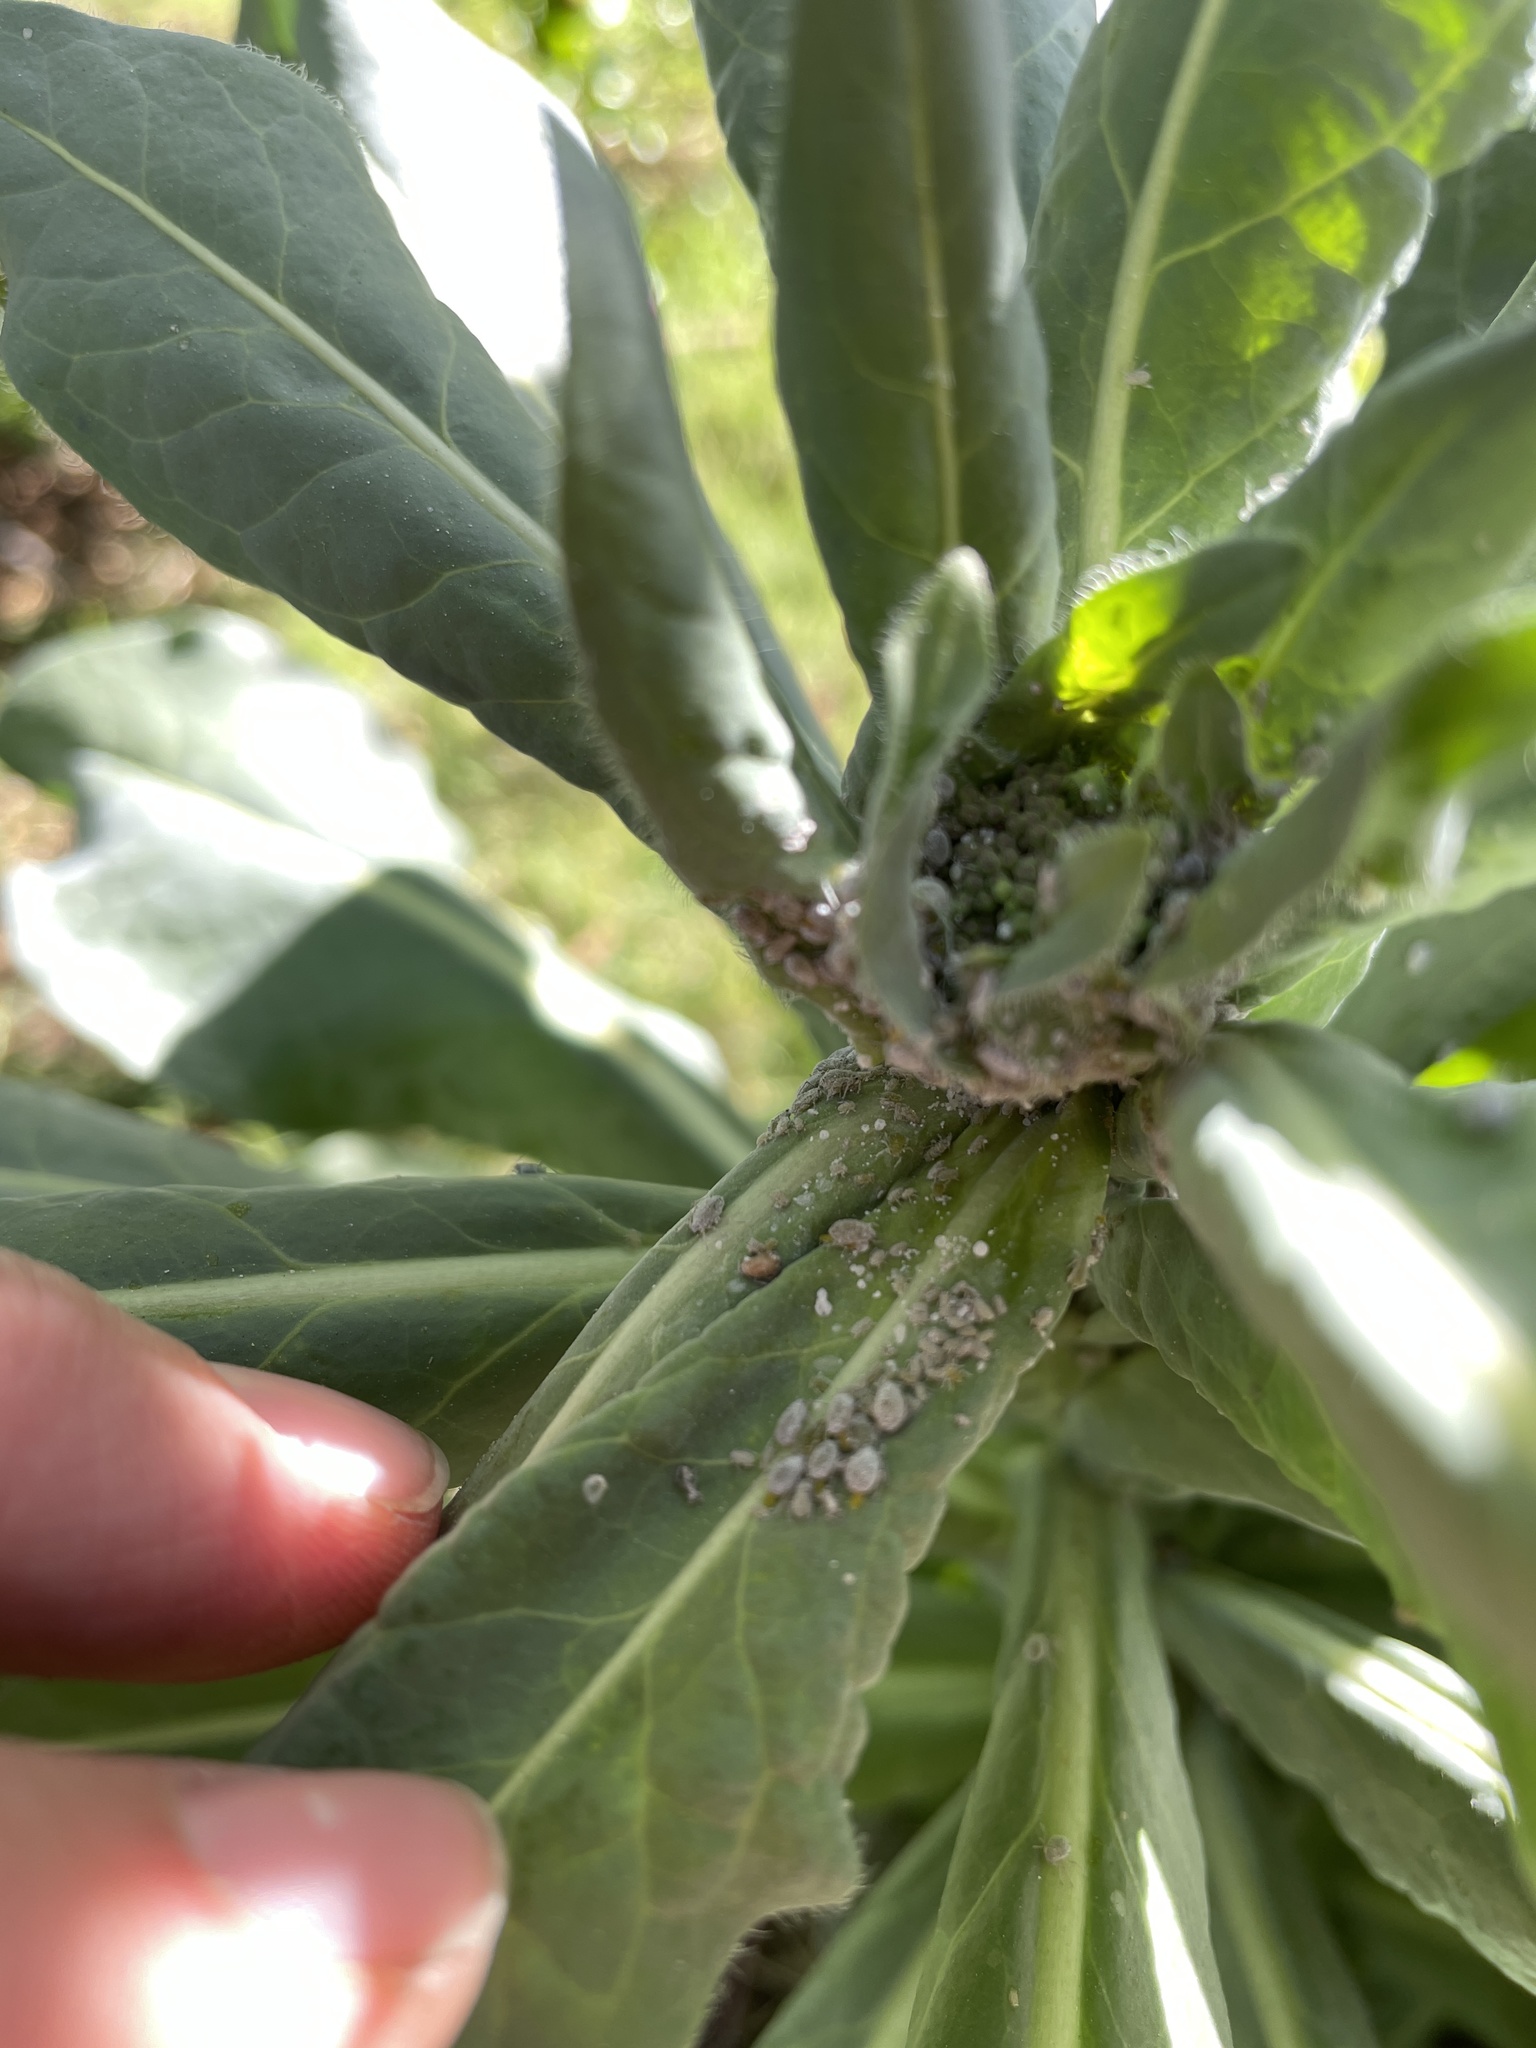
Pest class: cabbage_aphid